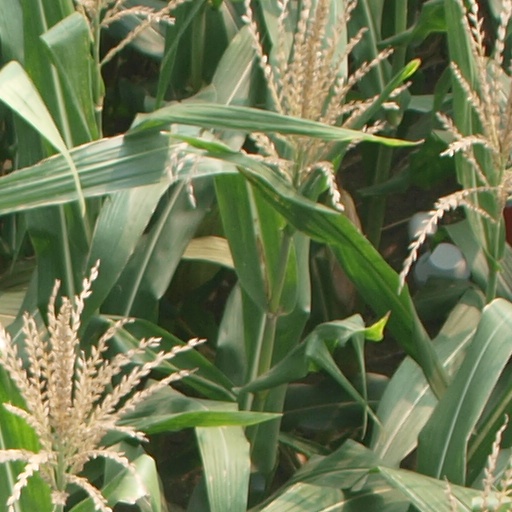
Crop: maize; corn